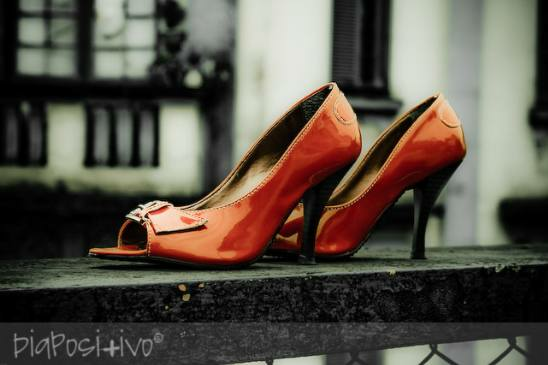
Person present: No